Tasmanian devil

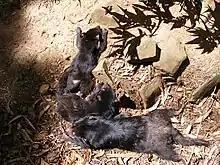
A view from directly above three devils lying with bodies almost touching, on dry leaves, dirt and rocks, under bright sunshine.

The devils have a complete set of facial vibrissae and ulnar carpels, although it is devoid of anconeal vibrissae. During the third week, the mystacials and ulnarcarpals are the first to form. Subsequently, the infraorbital, interramal, supraorbital and submental vibrissae form. The last four typically occur between the 26th and 39th day. Their eyes open shortly after their fur coat develops—between 87 and 93 days—and their mouths can relax their hold of the nipple at 100 days. They leave the pouch 105 days after birth, appearing as small copies of the parent and weighing around . Zoologist Eric Guiler recorded its size at this time as follows: a crown-snout length of , tail length of , pes length , manus , shank , forearm and crown-rump length is . During this period, the devils lengthen at a roughly linear rate.